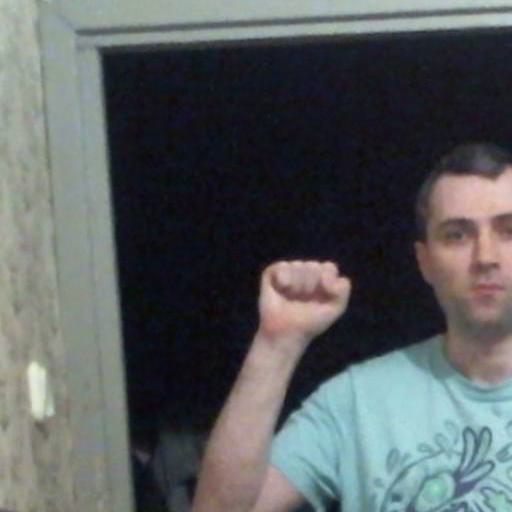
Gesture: fist